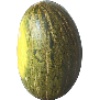
Label: Melon Piel de Sapo 1